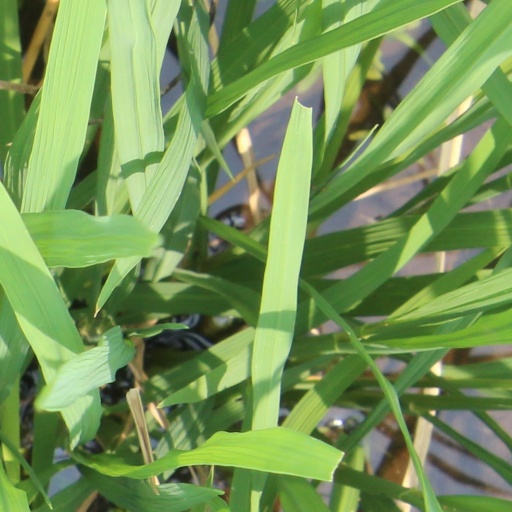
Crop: rice